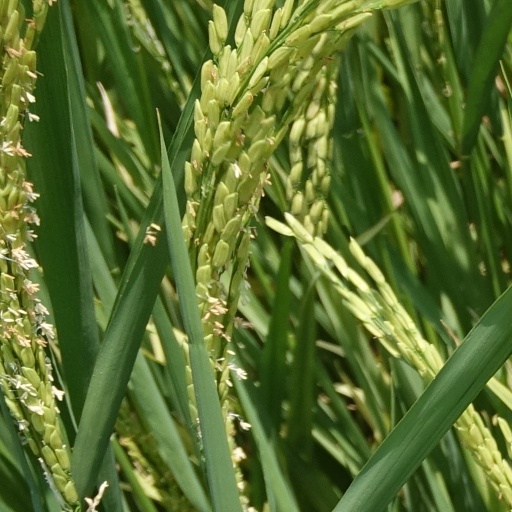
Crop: rice